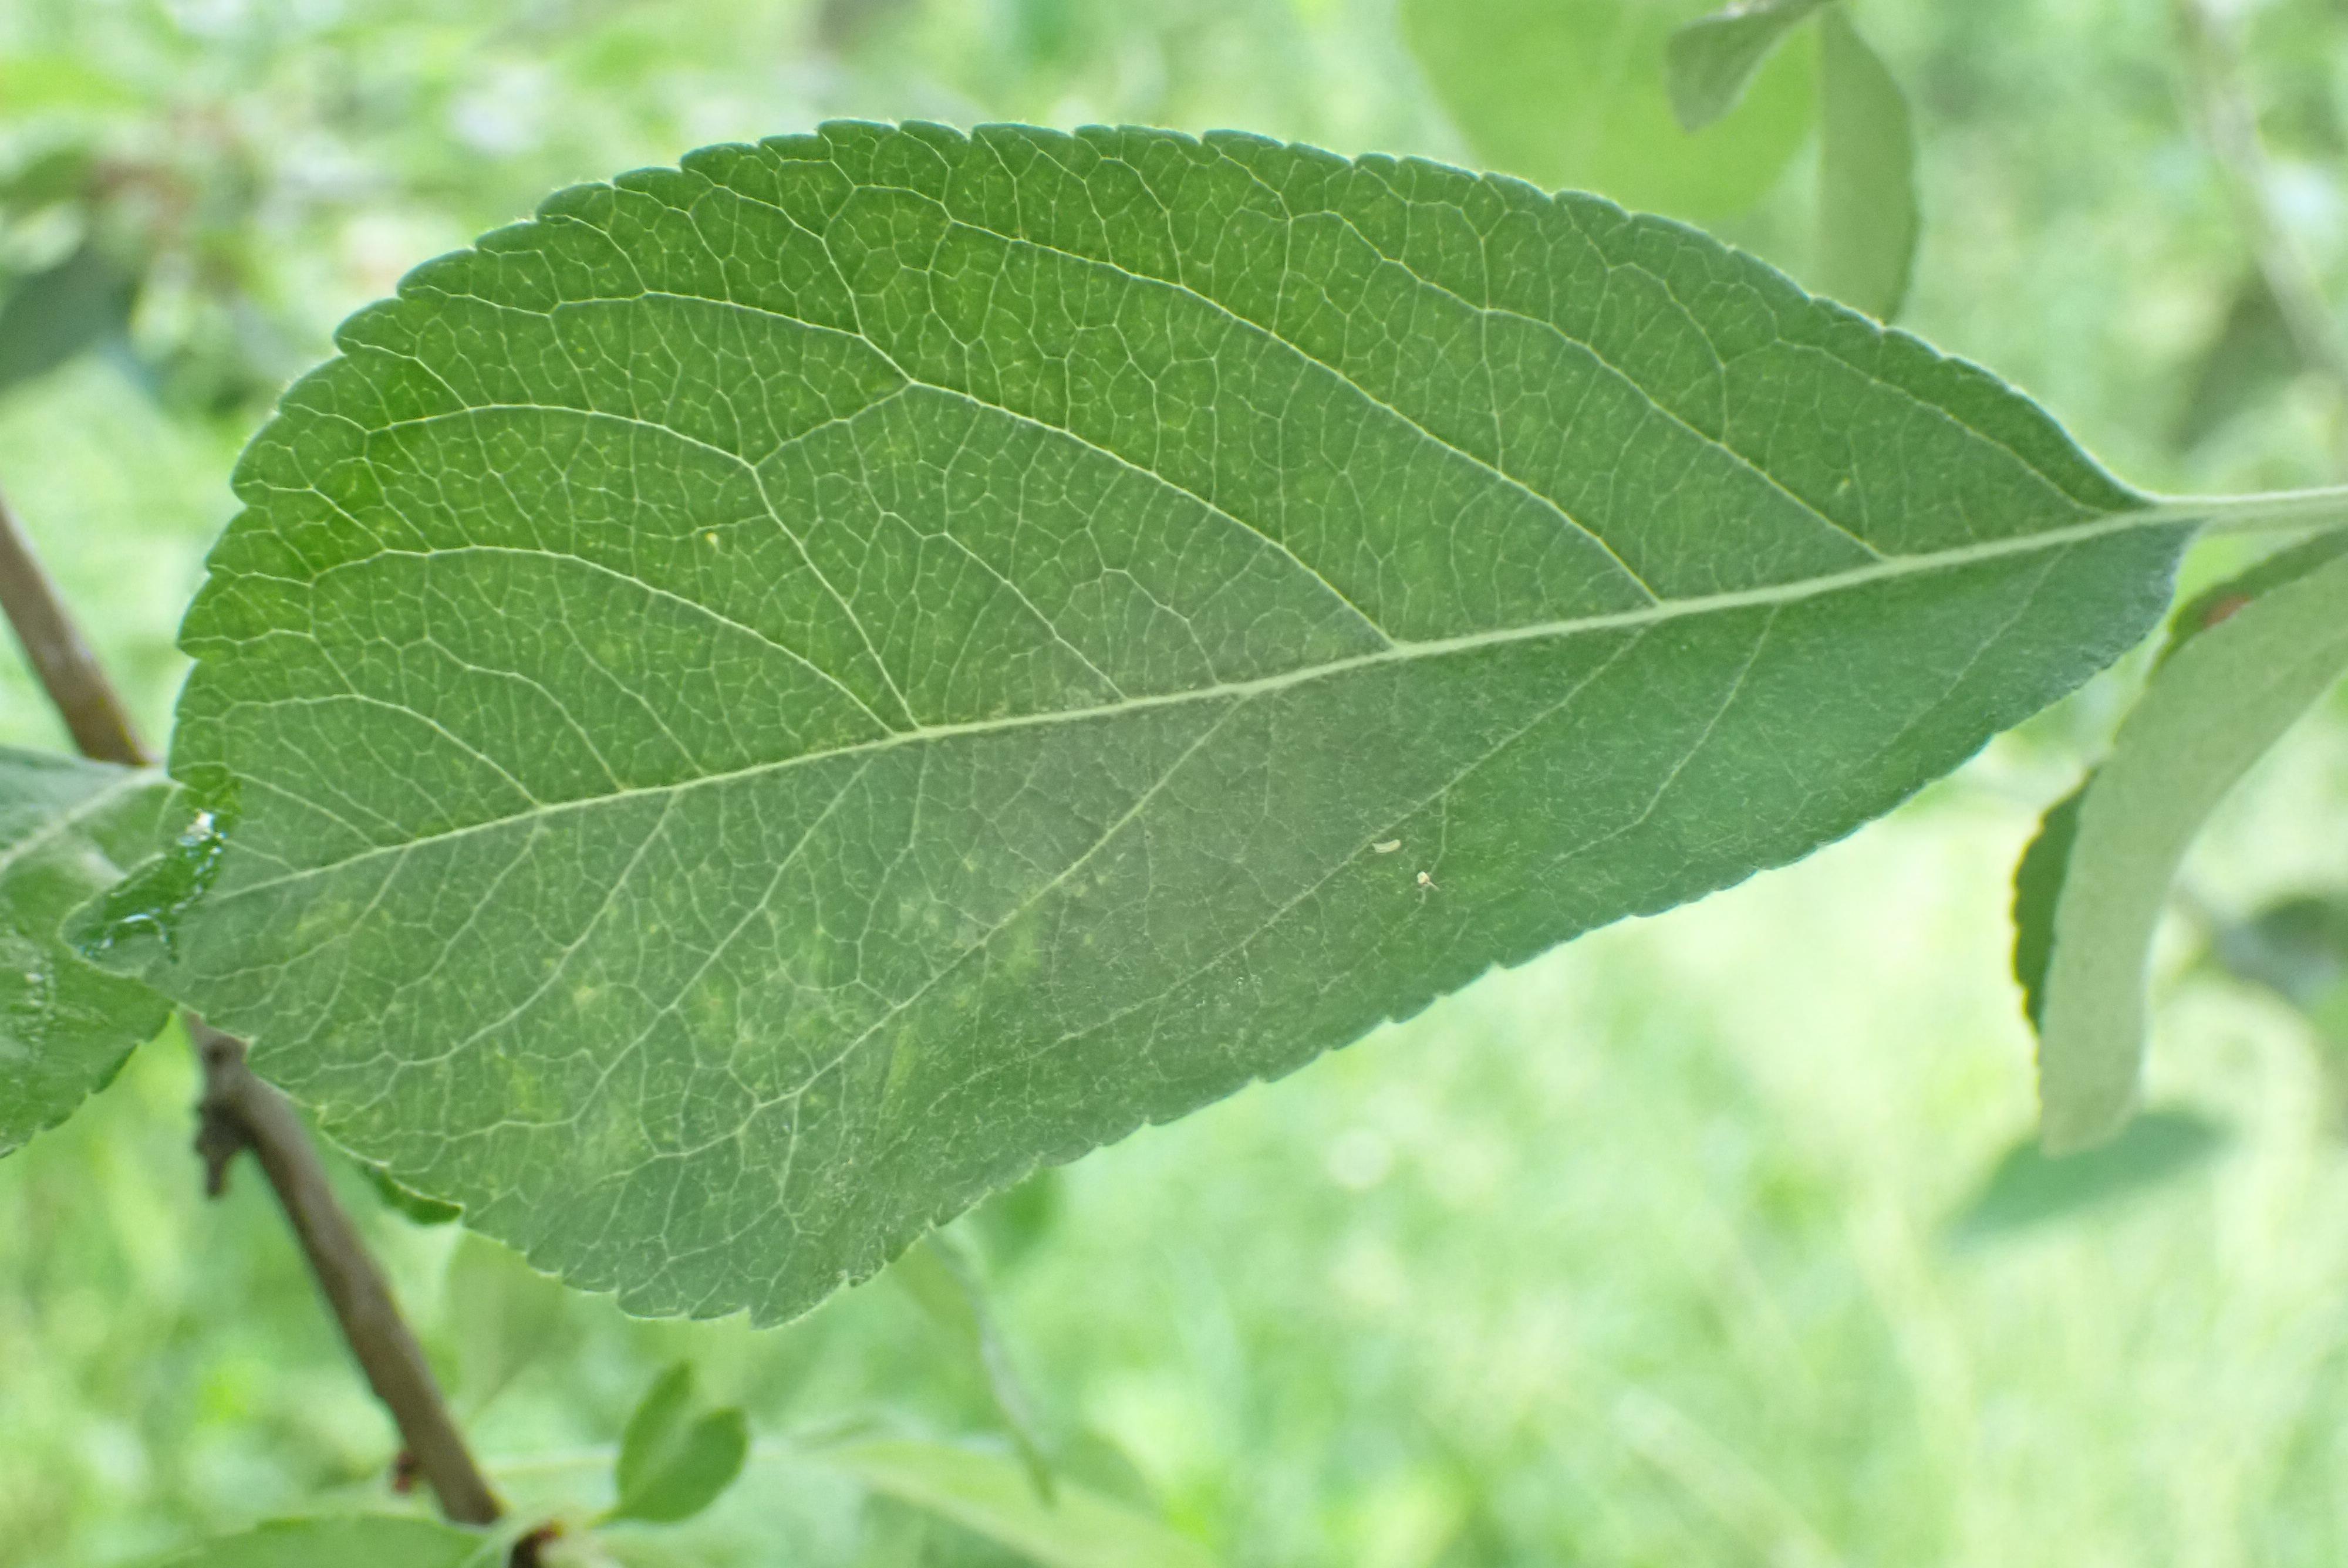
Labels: scab